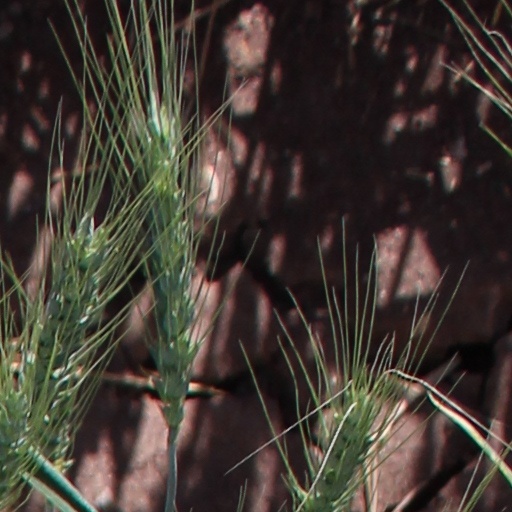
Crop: wheat